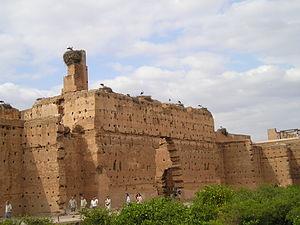
Le palais El Badi est un ensemble architectural construit à la fin du XVIᵉ siècle et situé à Marrakech au Maroc. Ancien palais, il fut édifié par le sultan saadien Ahmed al-Mansur ad-Dhahbî pour célébrer la victoire sur l'armée portugaise, en 1578, dans la bataille des Trois Rois.
Le Marrakech du rire est un festival international annuel d'humour qui se tient depuis 2011 à Marrakech, au Maroc. Créé par l'humoriste Jamel Debbouze, il est diffusé chaque année depuis sa création sur la chaîne de télévision française M6.